KPHO-TV

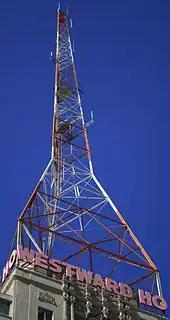
Refer to caption

On March 4, 1948, a consortium of four men doing business as the Phoenix Television Company—R. L. Wheelock, W. L. Pickens, H. H. Coffield, and John B. Mills—filed an application with the Federal Communications Commission for a construction permit to build a new television station on channel 5, which was granted on June 2. This was the first application—and permit—for a television station in Arizona. The venture united Mills, the owner of downtown Phoenix's Westward Ho hotel, with three Texas oilmen. By the time it incorporated with the state in June 1949, Phoenix Television, Inc. had gained several new shareholders, notably including John Mullins, who later owned other radio and television properties. Another was Rex Schepp, the owner and manager of KPHO (then at 1230 AM; it moved to 910 kHz in 1949), which was Phoenix's ABC radio outlet; Mills then bought a 29 percent interest in KPHO.